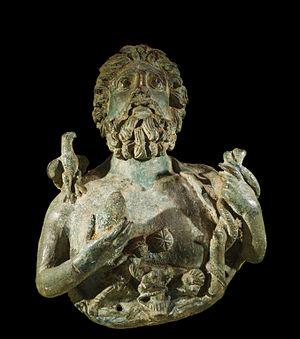
Buste en bronze du dieu Sabazios, IIème siècle de notre ère. Musées du Vatican, Exposition temporaire (août 2013) au Colisée, Rome, Italie